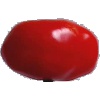
Label: Tomato 2